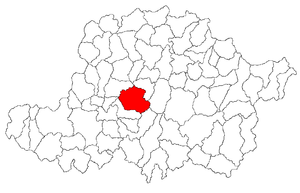
Şiria est une commune du județ d'Arad. Elle se compose de trois villages : Galşa, Mâsca et Şiria.